United Express Flight 6291

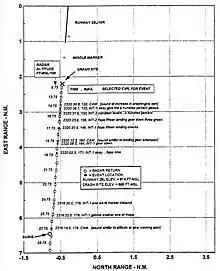
NTSB diagram of Flight 6291's flight path

Flight 6291 departed from Dulles at 9:58 p.m. EST for the 90-minute flight to Columbus. The crew consisted of Captain Derrick White (35), First Officer Anthony Samuels (29) and flight attendant Manuela Walker (58). There were five passengers on board.